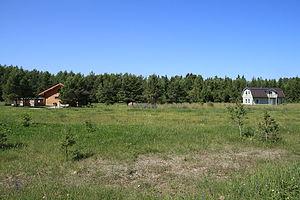
Põllküla est un village situé dans la Commune de Keila du Comté de Harju en Estonie.